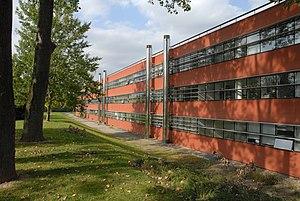
Façade de l'IPCMS
L'institut de physique et chimie des matériaux de Strasbourg est une unité mixte de recherche affilié au Centre national de la recherche scientifique et à l'Université de Strasbourg, fondée en 1987. Il se situe à Strasbourg dans le quartier de Cronenbourg.